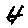
Label: 4